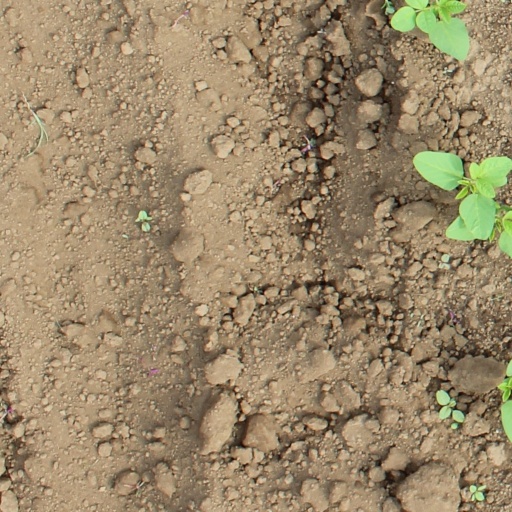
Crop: soybean